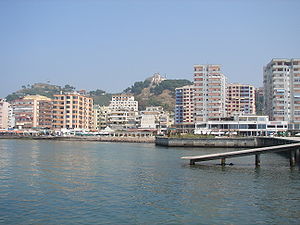
Durrës
Durres er den næststørste by i Albanien, hovedby i Qark Durrës. Distriktet har mere end 262.785 indbyggere. Det er en af de ældste byer og økonomisk vigtigste byer i Albanien. Durres er beliggende centralt på den albanske kyst, omkring 33 km vest for Albaniens hovedstad Tirana og er landets vigtigste havneby.